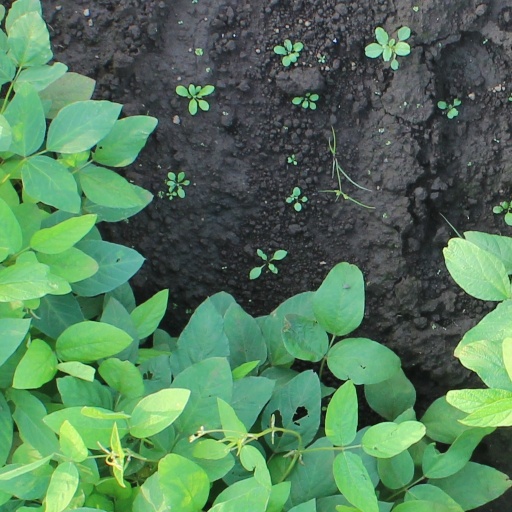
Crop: soybean